Southern Italy

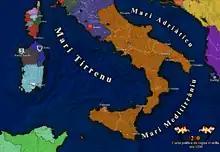
Detailed map of the Kingdom of Sicily

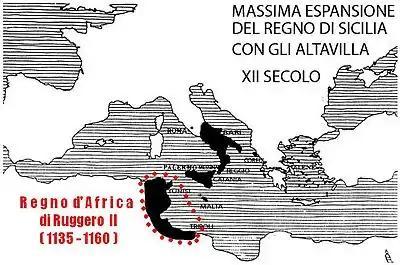
The Kingdom of Sicily at its greatest extent, during the 12th century

After the Gothic War (535–554) until the arrival of the Normans, much of southern Italy's destiny was linked to the fortunes of the Eastern Empire even though Byzantine domination was challenged in the 9th century by the Lombards, who annexed the area of Cosenza to their Duchy of Benevento. Consequently, the Lombard and the Byzantine areas became influenced by Eastern monasticism, and much of southern Italy experienced a slow process of orientalisation in religious life (rites, cults and liturgy), which accompanied a spread of Eastern churches and monasteries that preserved and transmitted the Greek and Hellenistic tradition. The Cattolica monastery in Stilo is the most representative of these Byzantine monuments. From then to the 11th-century Norman conquest the south of the peninsula was constantly plunged into wars between the Byzantines, Lombardy, and the Aghlabid dynasty. The latter established two emirates in southern Italy: the Emirate of Sicily and, for 25 years, the Emirate of Bari. Amalfi, an independent republic from the 7th century until 1075, and to a lesser extent Gaeta, Molfetta and Trani, rivalled other Italian maritime republics in their domestic prosperity and maritime importance.